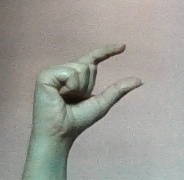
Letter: dal